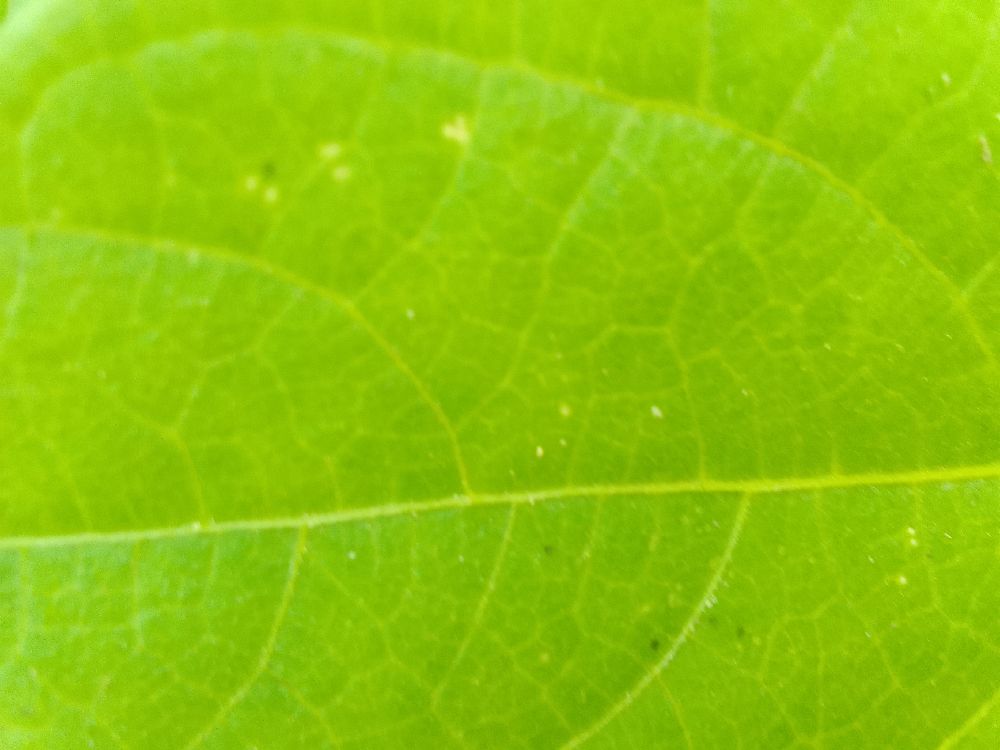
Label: healthy